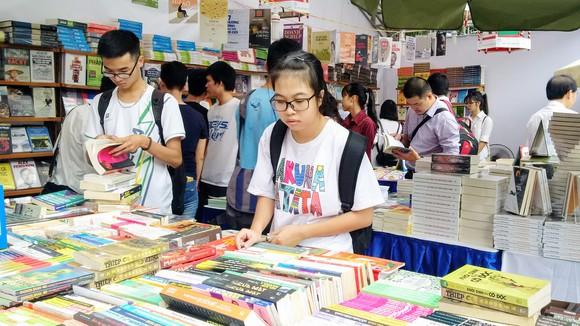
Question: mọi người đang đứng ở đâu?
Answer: ở trong một hiệu sách